Queen of Malawi

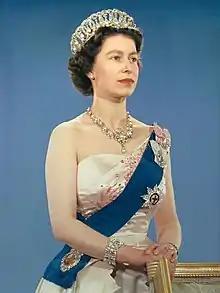
Elizabeth II

Elizabeth II was Queen of Malawi from 1964 to 1966, when Malawi was an independent sovereign state and a constitutional monarchy within the Commonwealth of Nations. She was also the sovereign of the other Commonwealth realms, including the United Kingdom. The 1964 Constitution of Malawi vested executive power in the monarch as head of state, though her constitutional roles were delegated to her representative, the Governor-General, Sir Glyn Smallwood Jones, who was also the last Governor of Nyasaland.